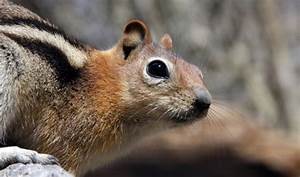
Label: scoiattolo